Pristina

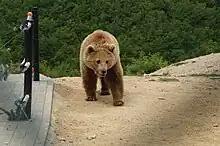
One of the bears of Bear Sanctuary Prishtina

Pristina is a municipality governed by a mayor–council system with the mayor of Pristina and the members of the Pristina municipal council responsible for the administration of Pristina municipality. The municipality is encompassed in Pristina district and consists of 43 adjacent settlements with Pristina as its seat. The mayor of Pristina is elected by the people to act as the chief executive officer of Pristina municipality. The Pristina municipal council is the legislative arm of the municipality and is also a democratically elected institution, comprising 51 councilors since the latest municipal election.